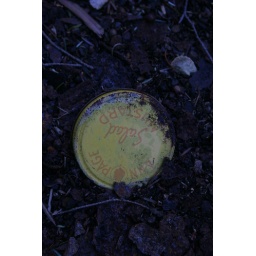
clarence newton road - near blowing rock - january 1 2009